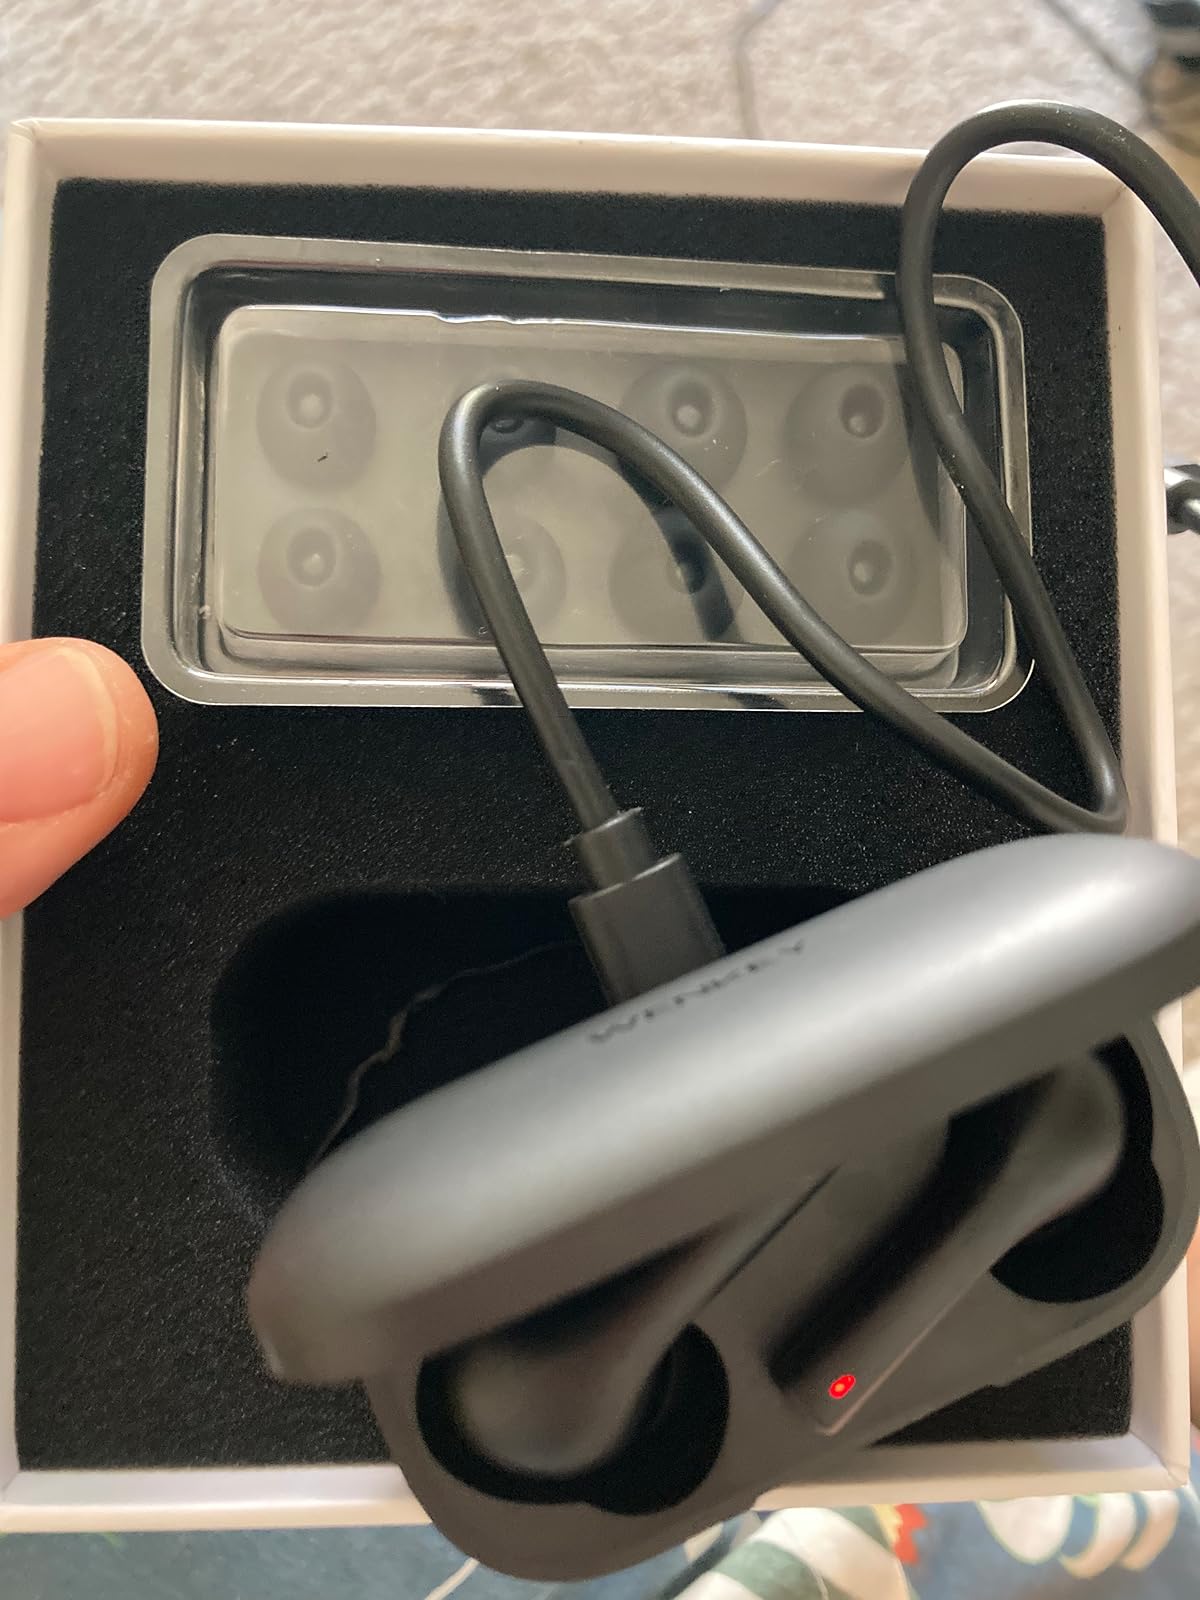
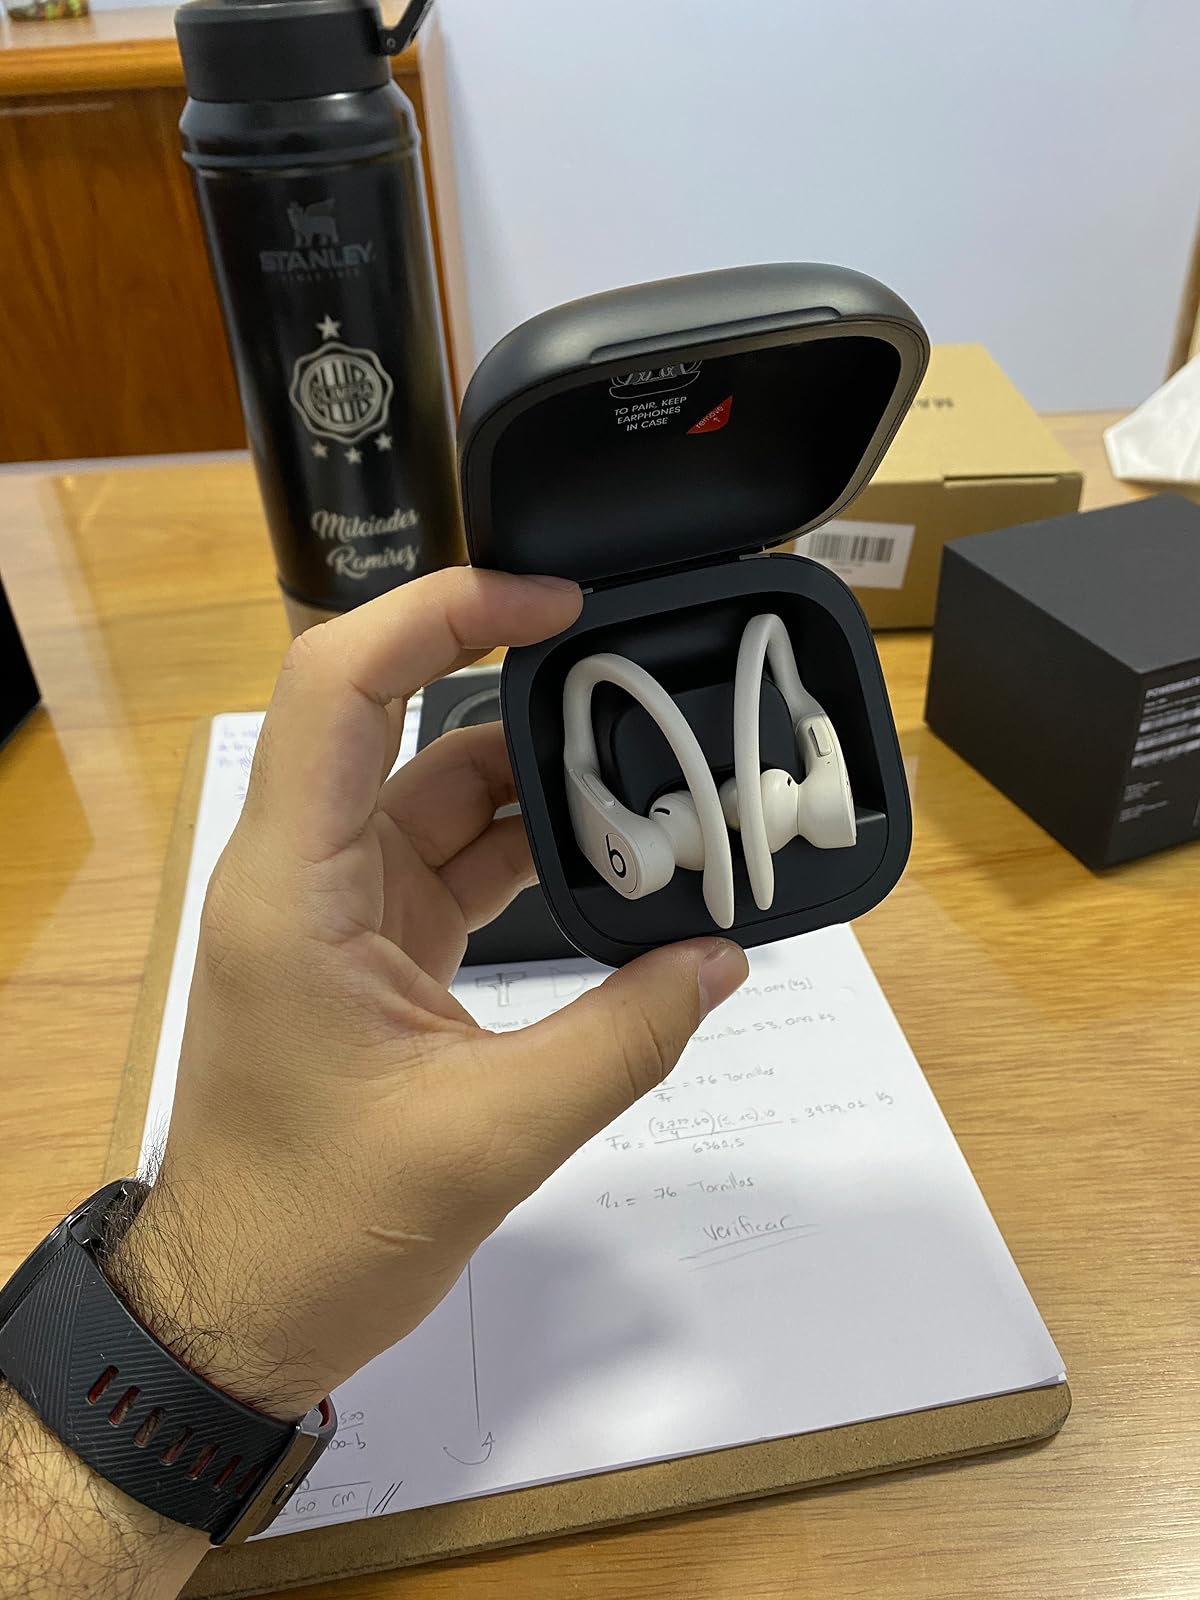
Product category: earbuds
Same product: no